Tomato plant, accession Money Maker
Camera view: horizontal (90 deg, fisheye); turntable rotation: 210 degrees
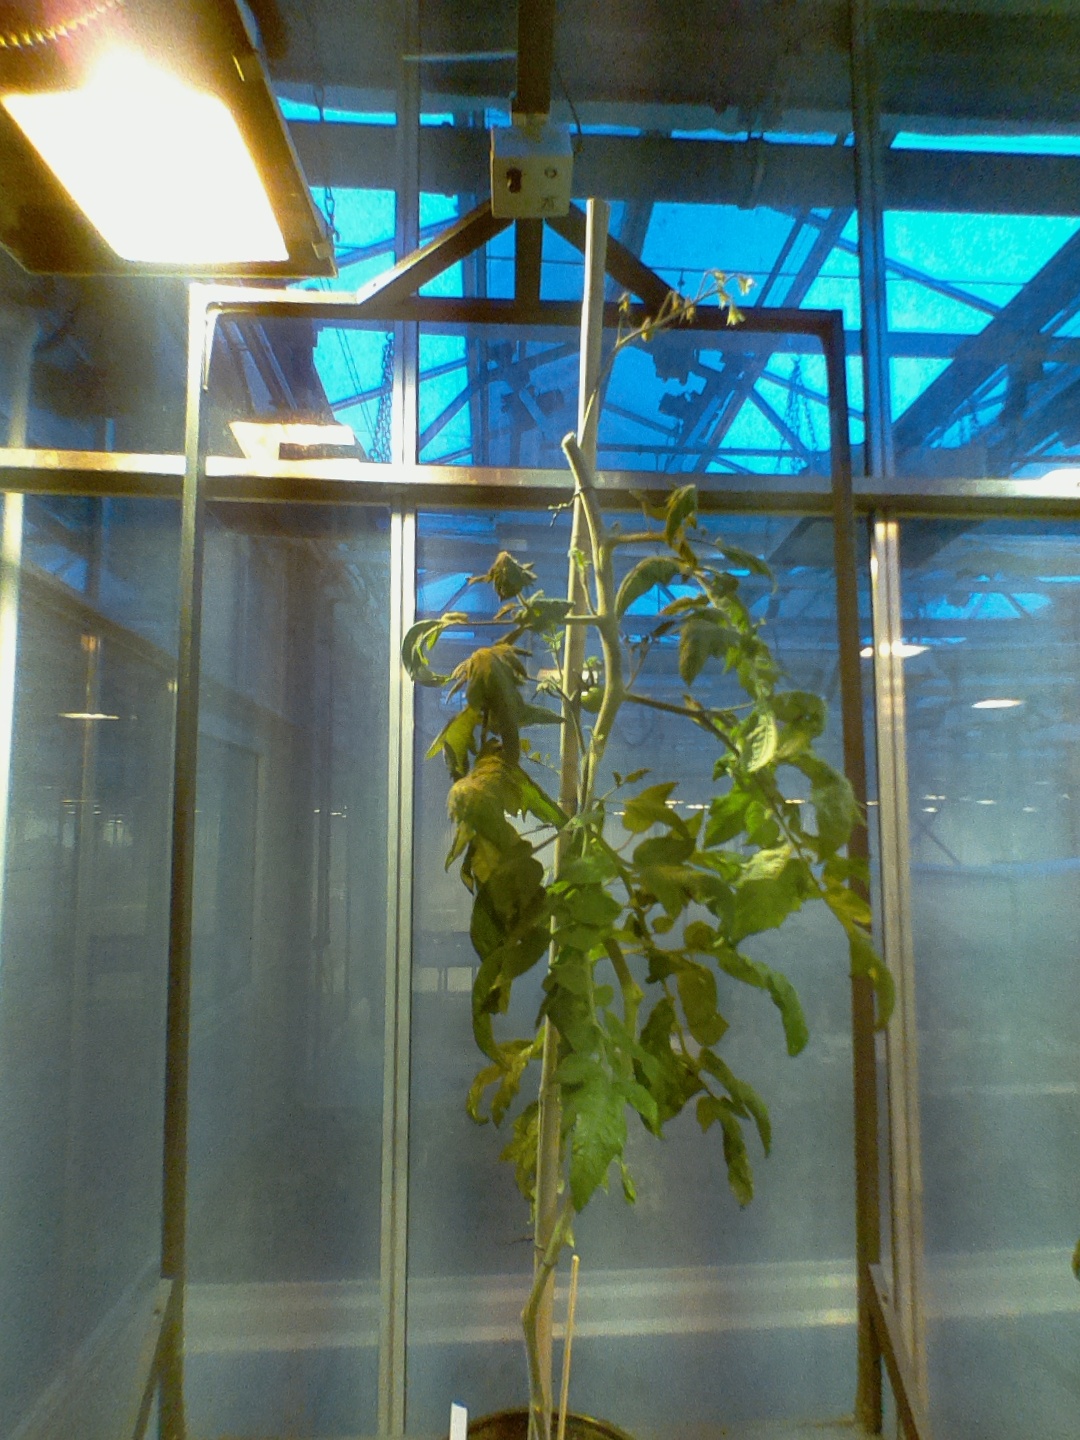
BBCH growth stage 73: 30%-40% of final fruit size